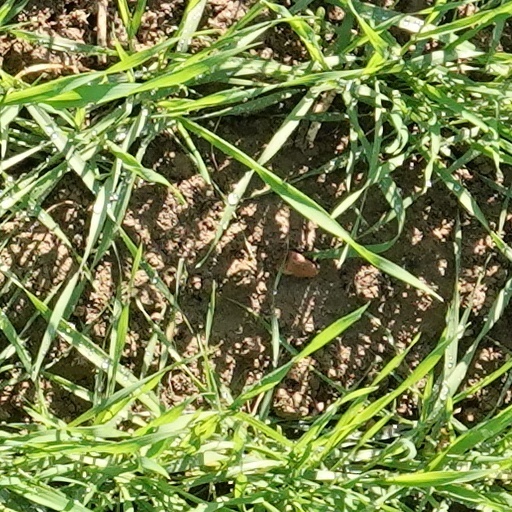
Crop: wheat